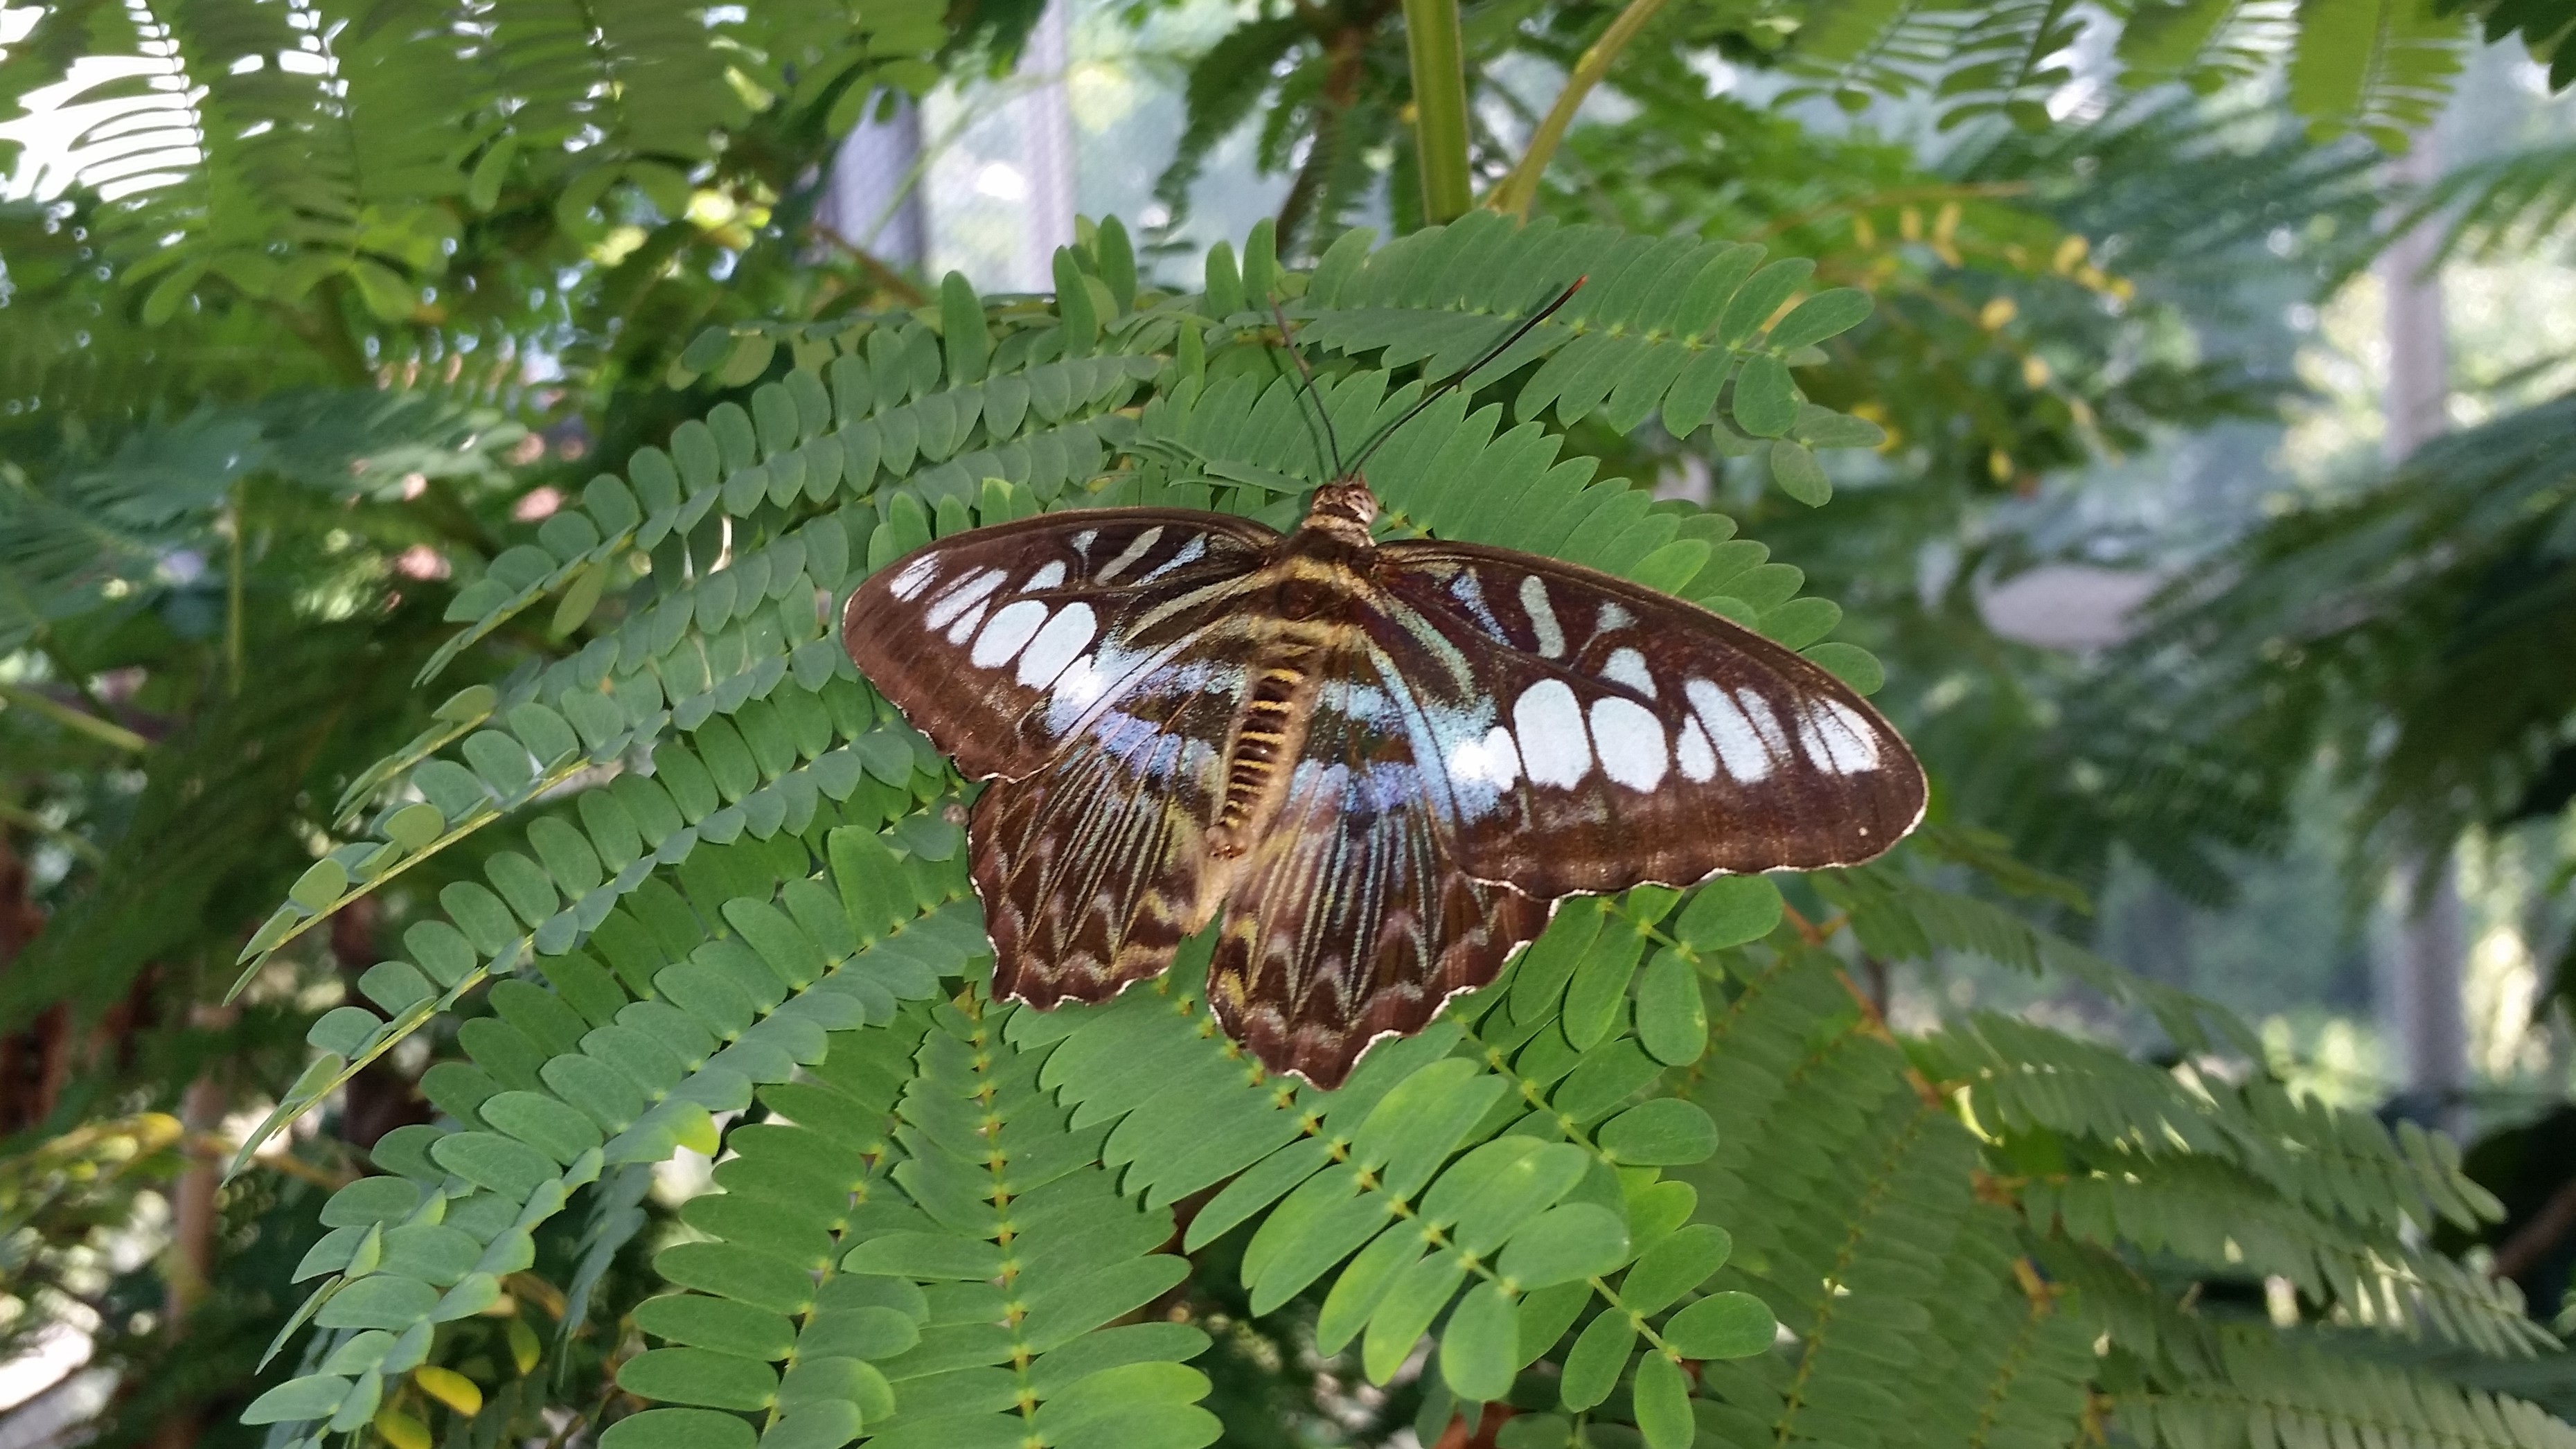
tree, nature, leaf, flower, wildlife, jungle, insect, botany, butterfly, fauna, invertebrate, rainforest, tropics, innsbruck, butterfly house, blue sailor, moths and butterflies